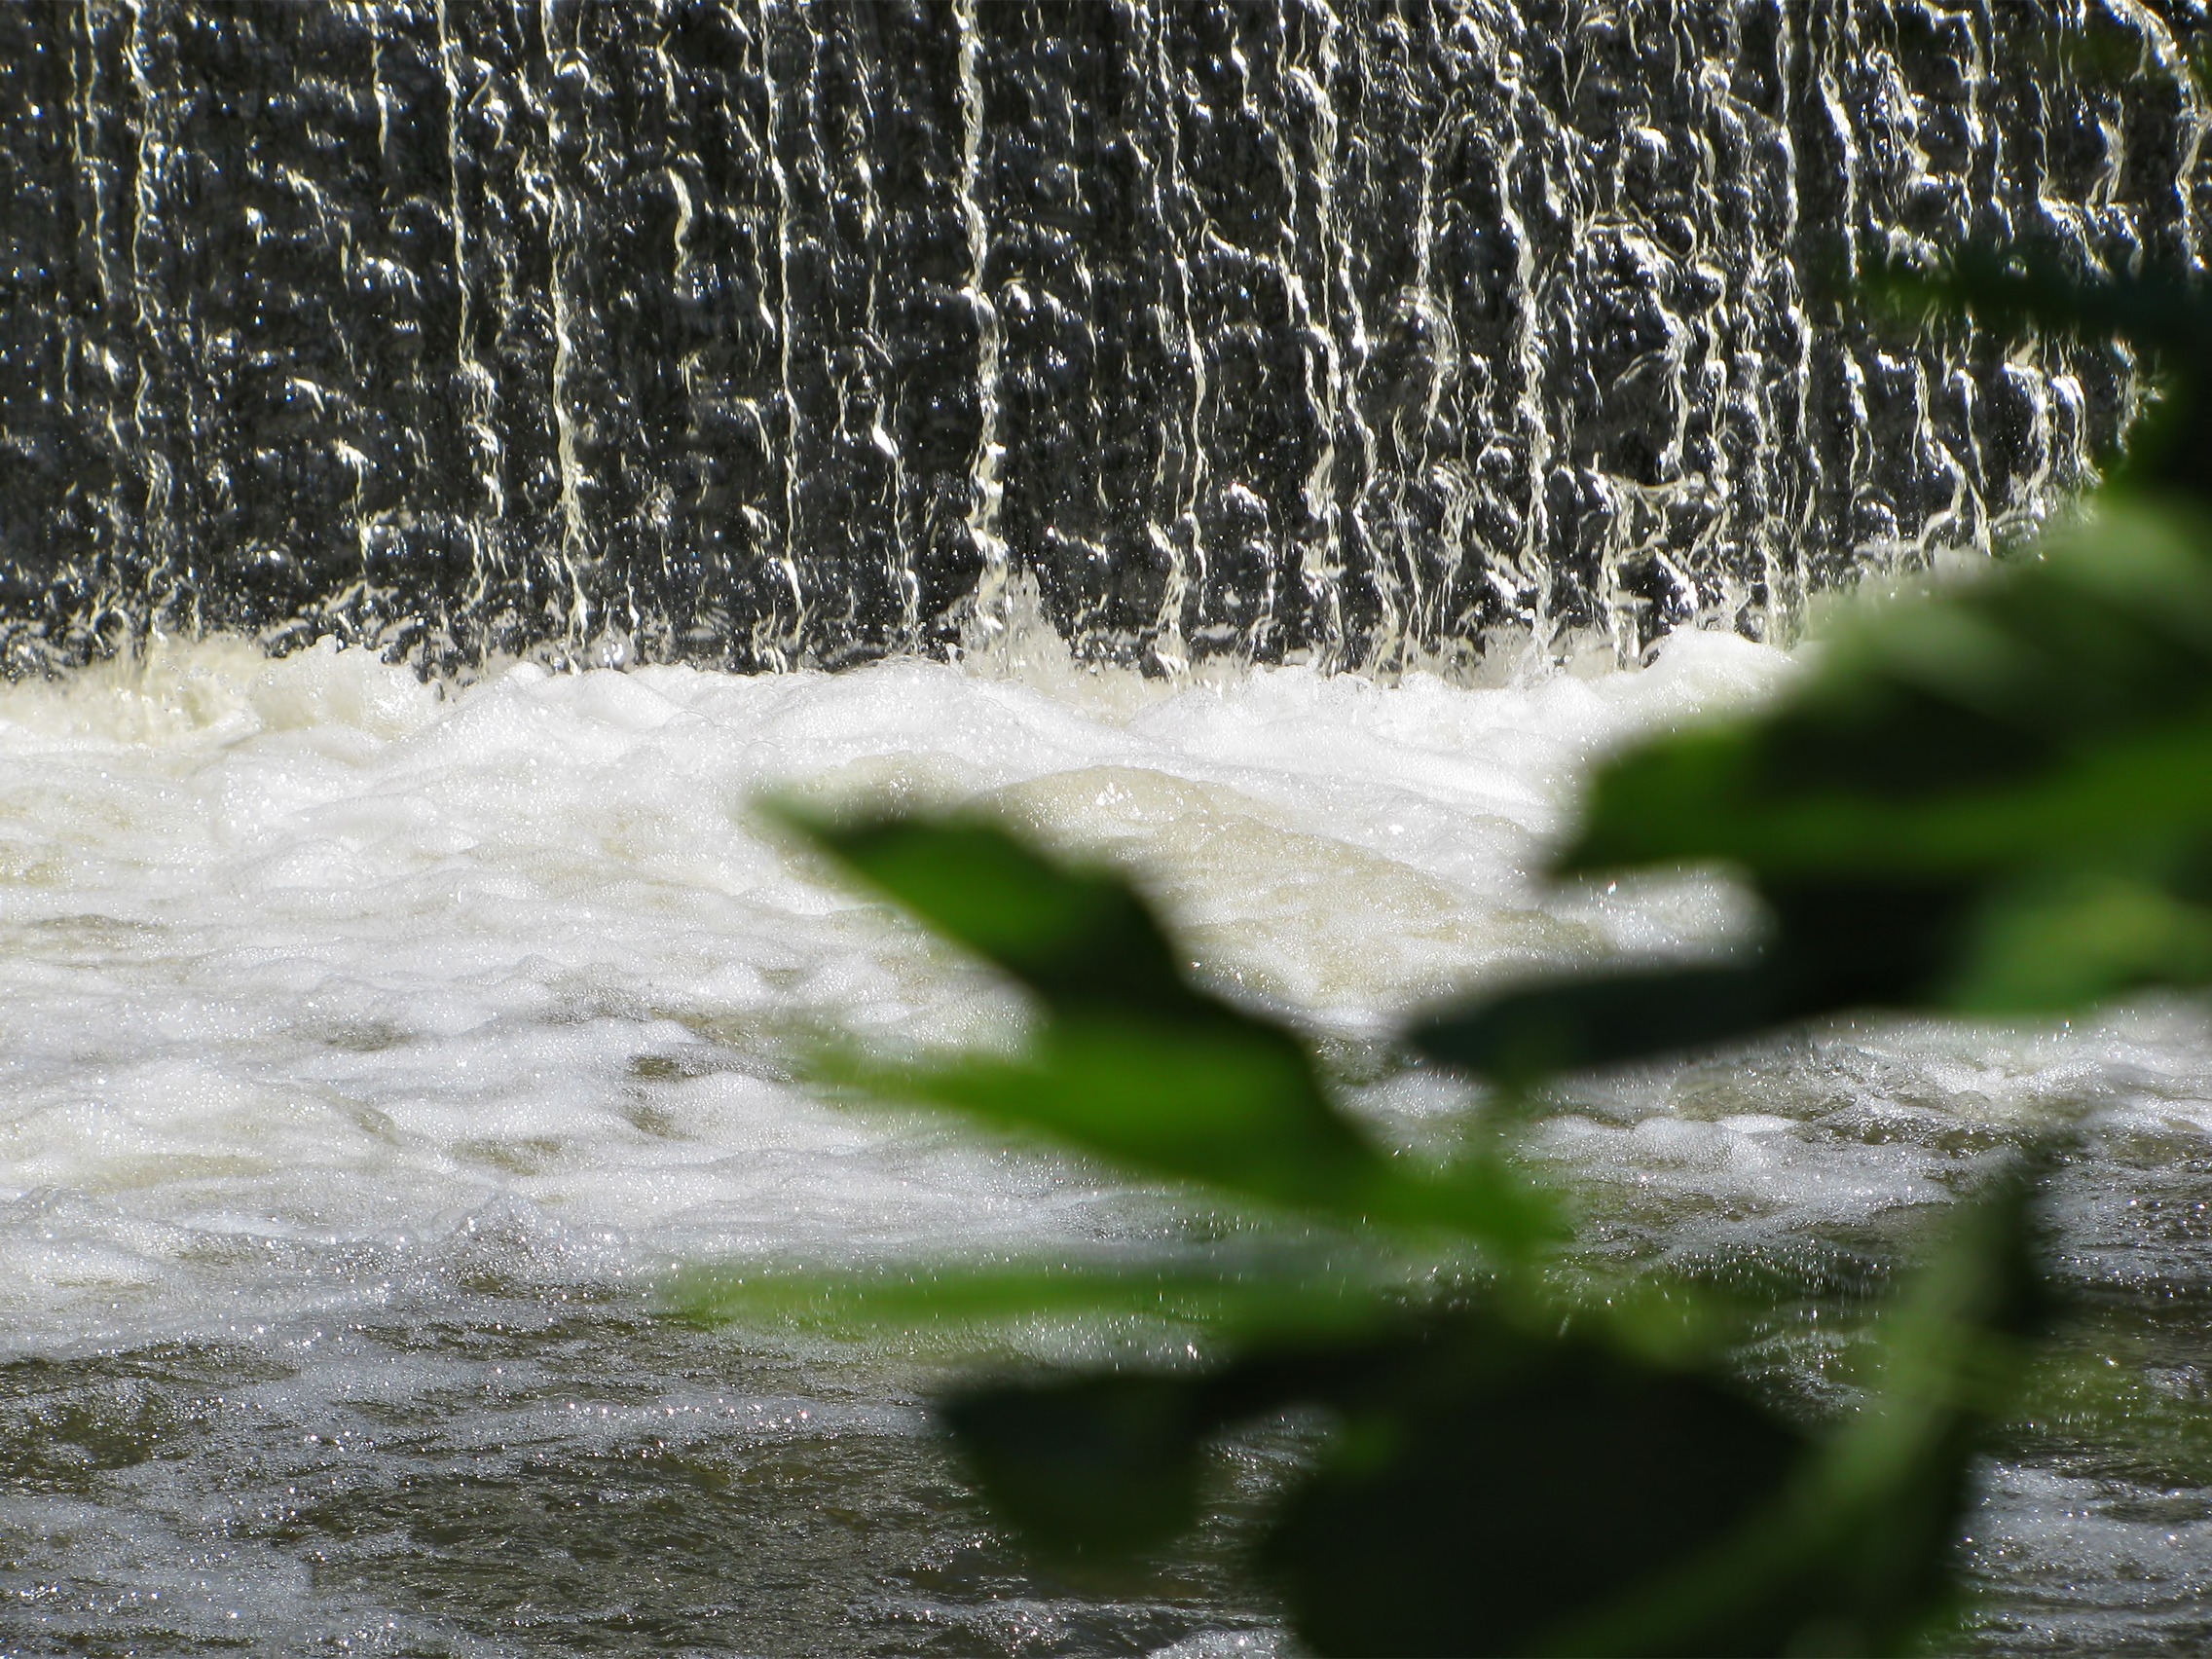
landscape, tree, water, nature, grass, waterfall, snow, winter, liquid, plant, leaf, wave, frost, river, summer, stream, green, flow, cascade, flowing, weather, season, natural water, freezing, sluice